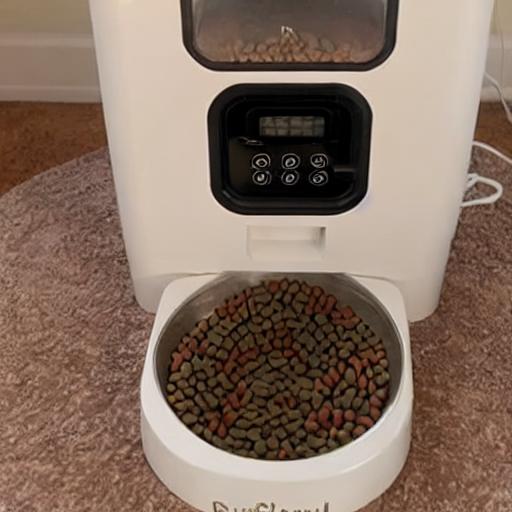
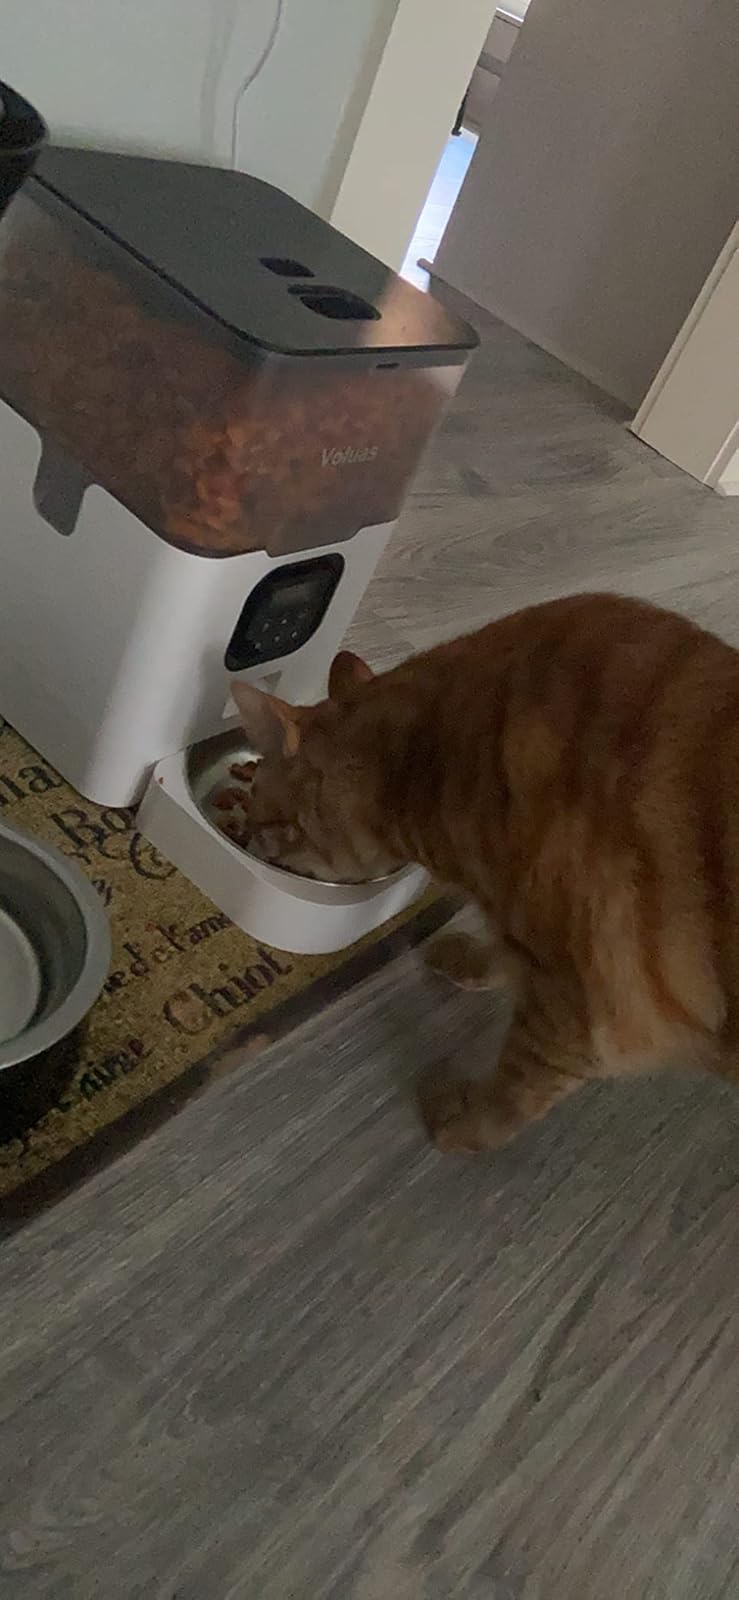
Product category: items_feeder
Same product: no